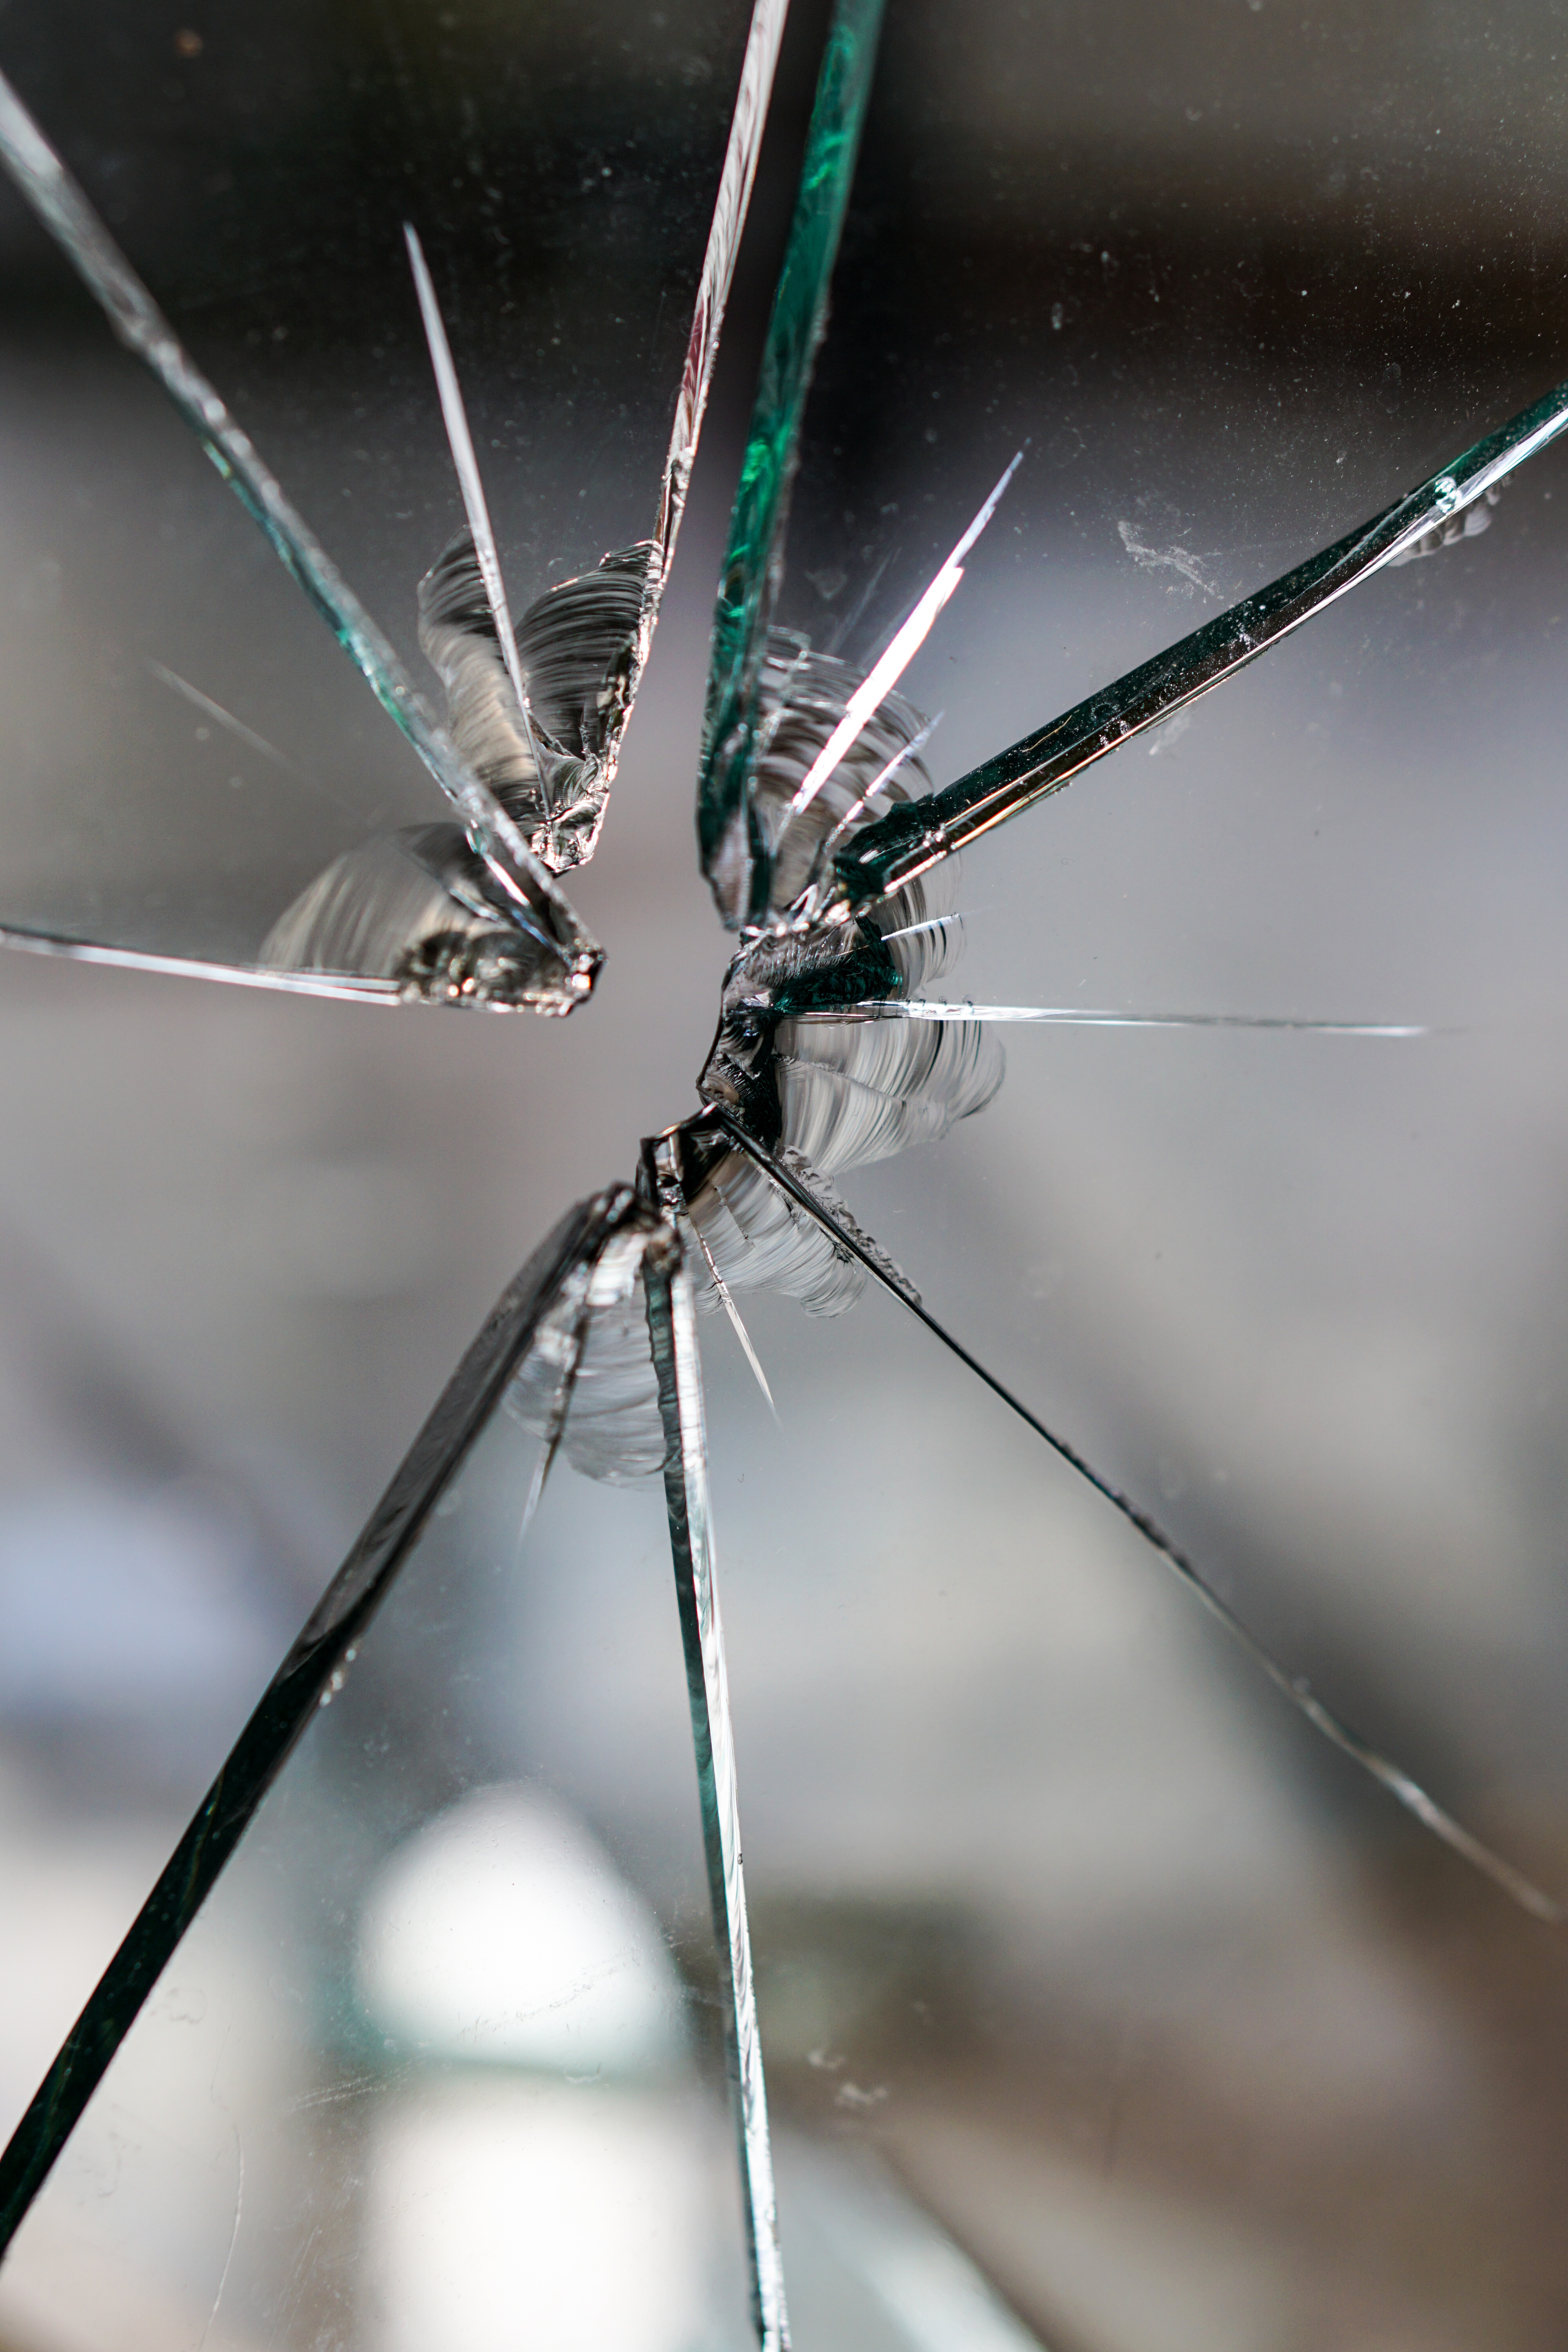
wing, structure, hole, window, glass, line, green, insect, broken, crack, invertebrate, destroyed, window pane, close up, spider, shoot, fragmented, crime, damage, fragile, disc, shard, macro photography, arthropod, glass breakage, splitter, jumped, glass damage, bullet hole